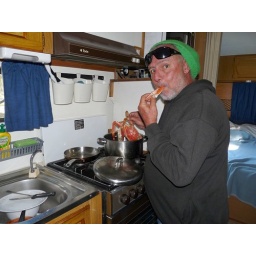
In the van cooking two sand crabs that were in the crabpot.